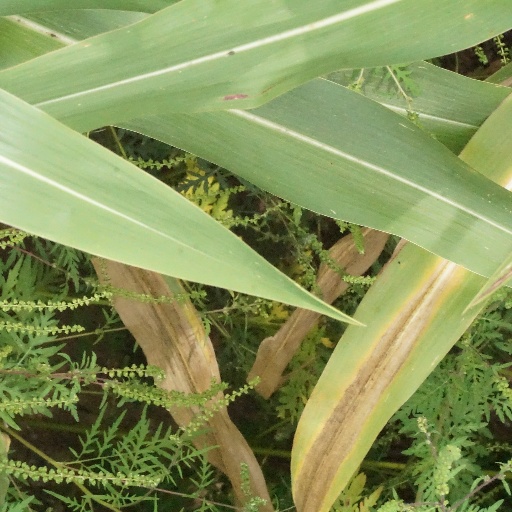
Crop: maize; corn